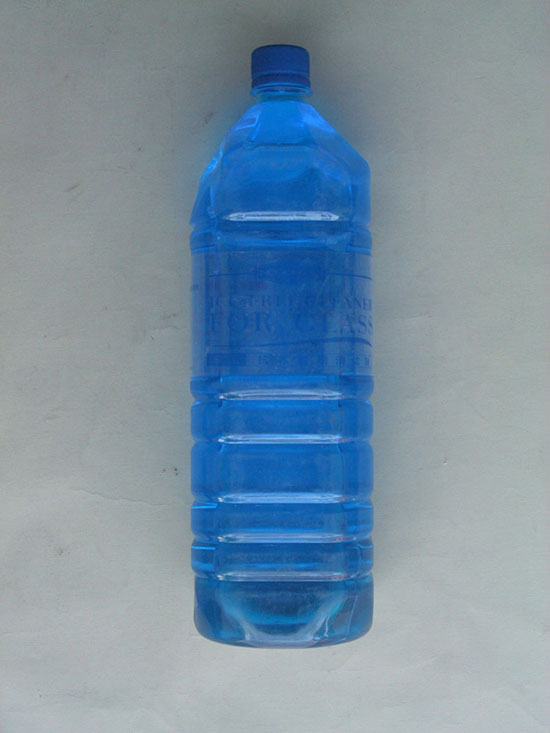
Label: plastic